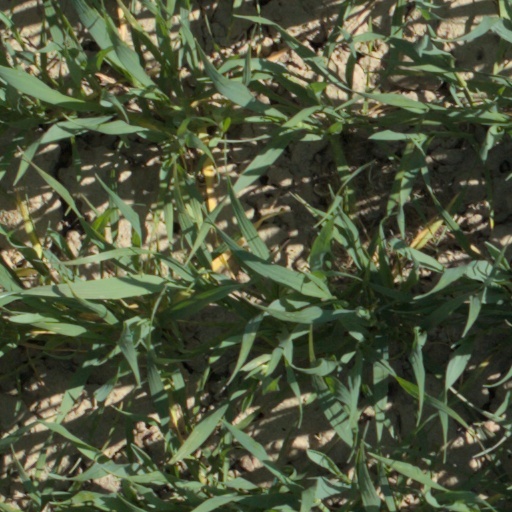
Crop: wheat